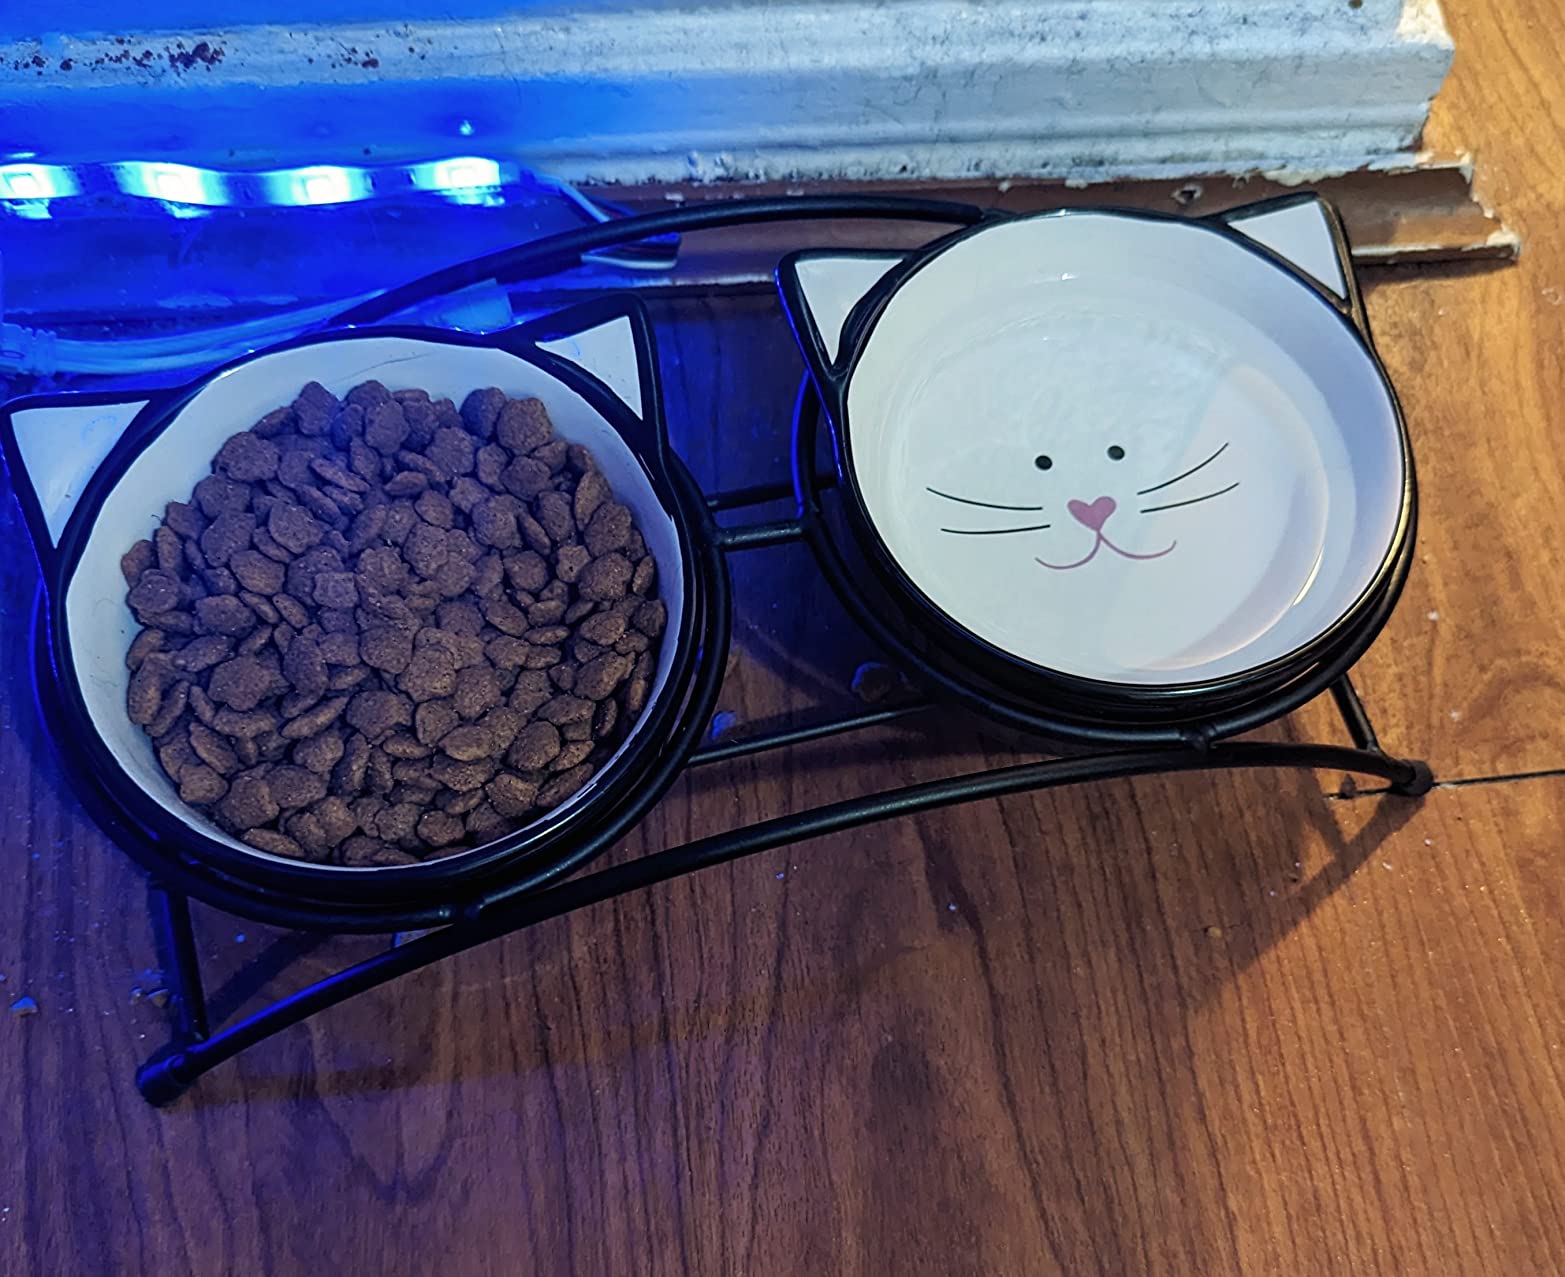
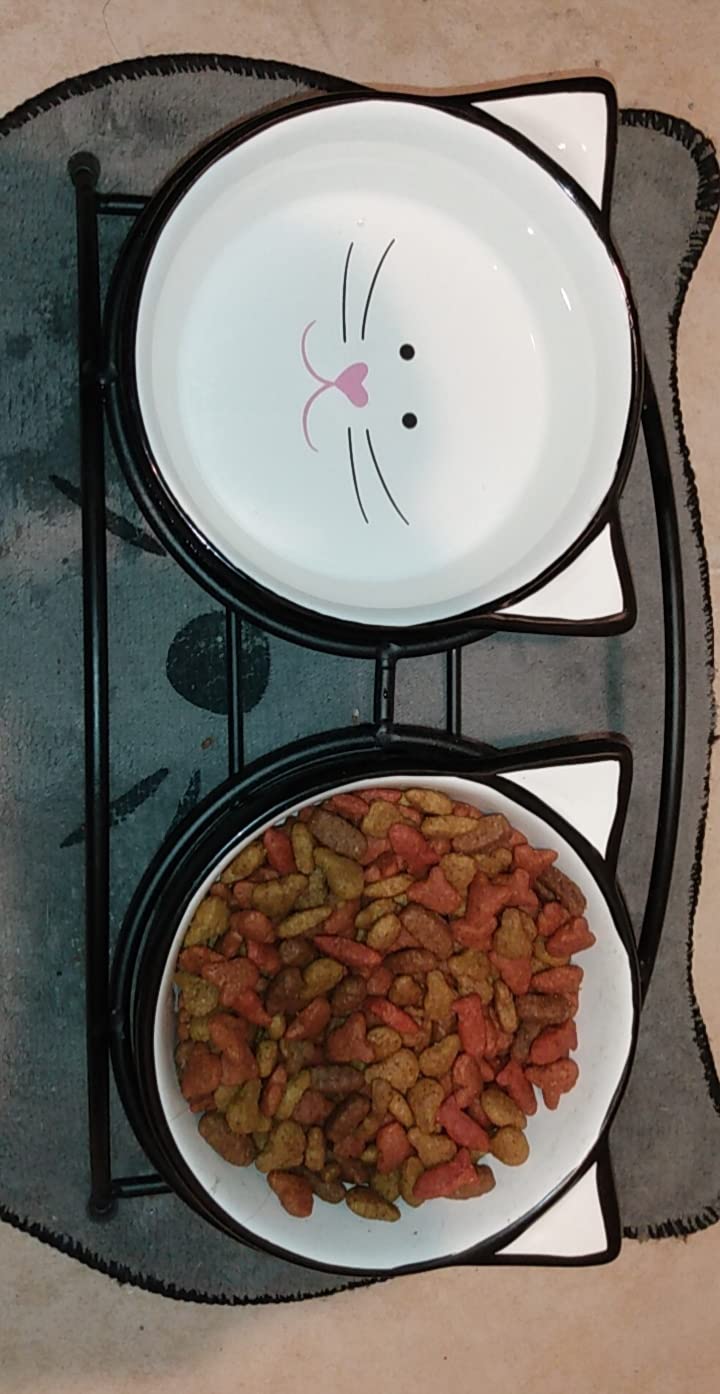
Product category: items_bowl
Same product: yes